North Lombok Regency

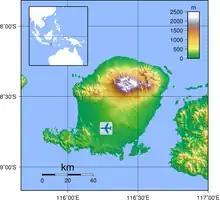

Limited helicopter charter is available from Bali and light fixed wing charter is available from both Lombok and Bali.